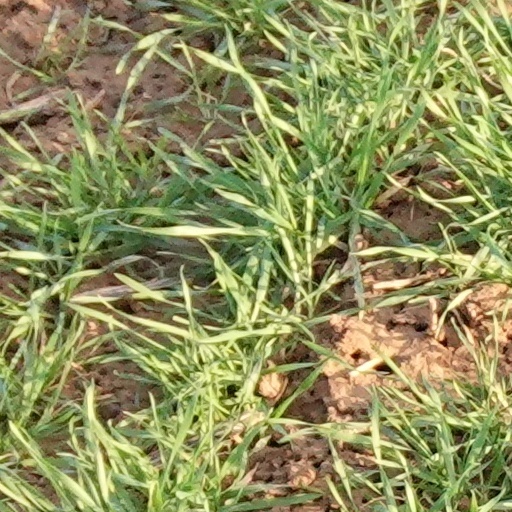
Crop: wheat